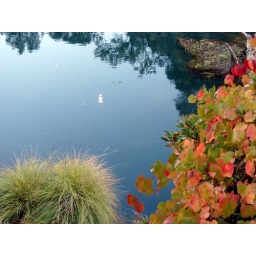
That squiggly white reflection in the water is the moon